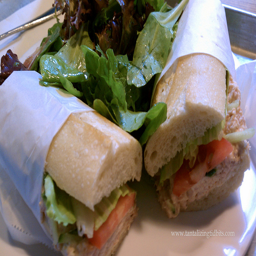
The two sandwich halves are on a white plate.
The cut sandwich has meat, lettuce and tomato.
A sandwich cut into two halves with some salad on top
two sub sandwhiches with lettuce tomatoe and salad sitting on a plate
The plate holds a sandwich cut in two and salad.